Open University of Israel

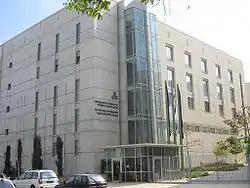
Campus of the Open University of Israel

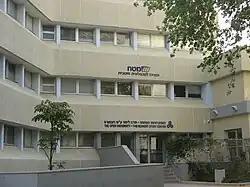
The Rennert Study Center

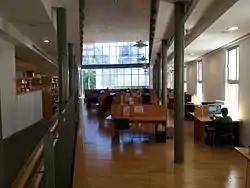
Library of Open University of Israel

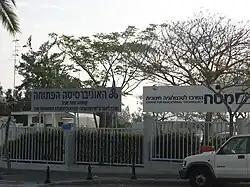
Ramat Aviv campus

Studies towards a degree at the Open University are structured on a course-by-course basis, rather than year-by-year or program based, as in traditional universities. All courses are designed for independent study, using textbooks and online learning materials produced specifically for the OUI. Course websites feature additional study materials, technological aids, and forums for consulting with academic faculty and other students. Students have the option of attending in-person or online tutorials for review of study material.